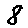
Label: 8